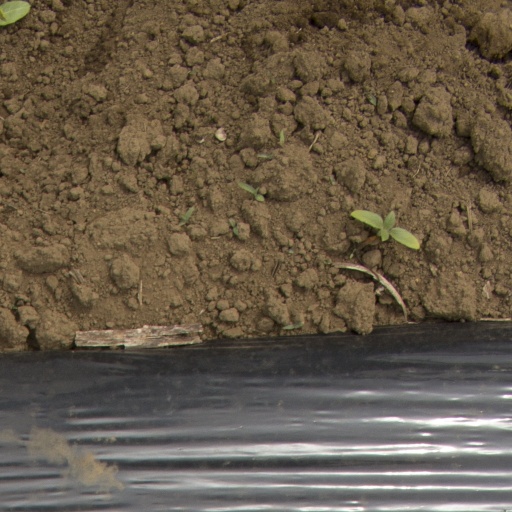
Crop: Jerusalem artichoke